Lamba (garment)

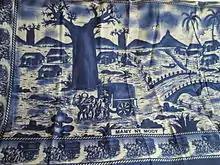
Lambahoany reading "Coming home is lovely"

A printed cotton lamba typically featuring a proverb on the lower border of the design, identical to the kangas worn throughout eastern Africa. The lambahoany is presently the most commonly worn type of lamba. These are traditionally made of printed cotton featuring a repeated border design that encloses either a secondary pattern (often around a central medallion) or a large image depicting a pastoral scene from daily life. A popular proverb, or "ohabolana", is typically written just above the center of the lower border.